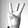
ASL letter: W